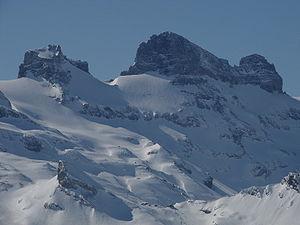
Le Wendenstöcke est un sommet des Alpes uranaises, en Suisse. Il culmine à 3 041 m d'altitude.